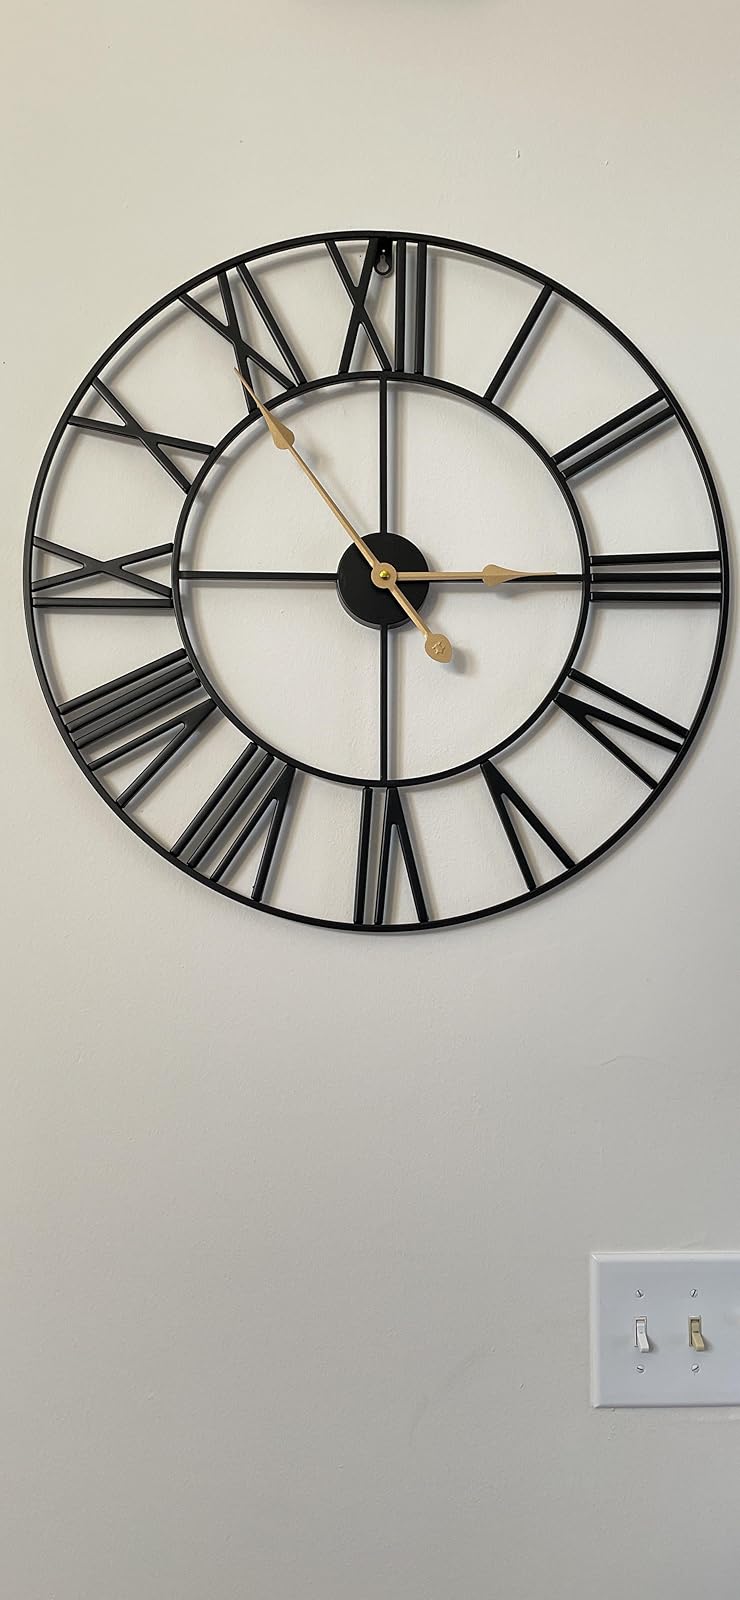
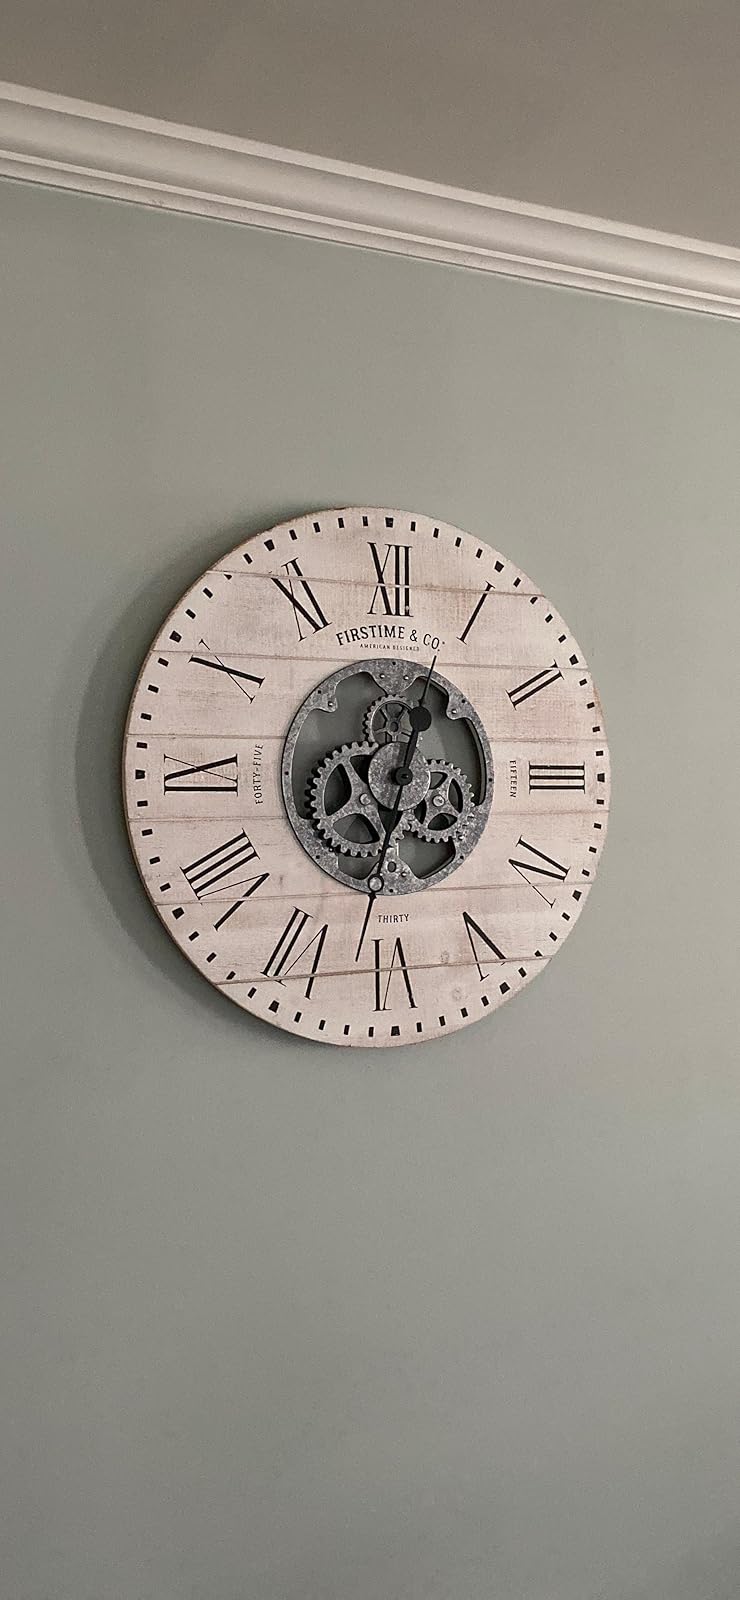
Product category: clock
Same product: no